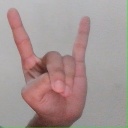
अक्षर: श